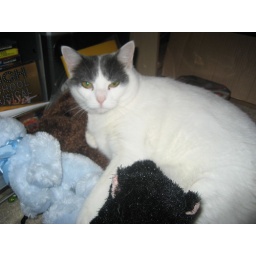
my cat that is so cute and in this picture she just woke up!!!